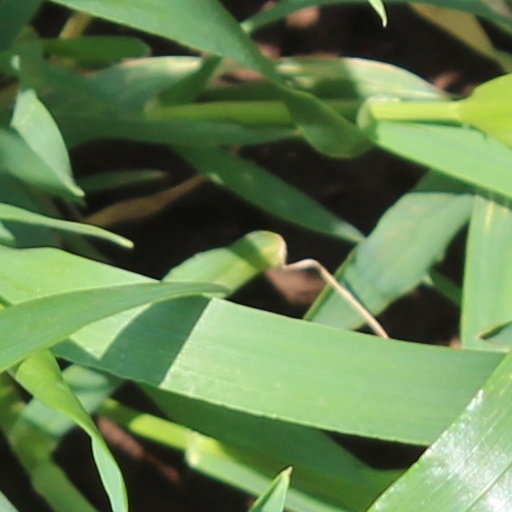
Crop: wheat